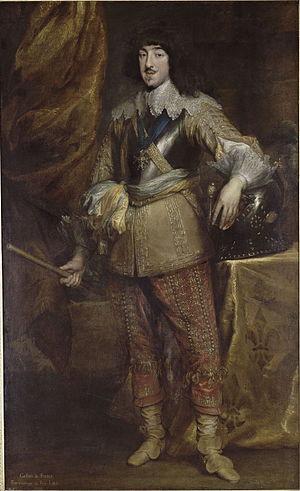
Robert Arnauld d’Andilly, né le 28 mai 1589 à Paris et mort à l'abbaye de Port-Royal des Champs le 27 septembre 1674, était un conseiller d’État, spécialiste des questions financières, proche de Marie de Médicis. Par l'élégance de sa langue, il figure parmi les grands poètes, écrivains et traducteurs du français classique au XVIIᵉ siècle. Fervent catholique, il a joué un rôle important dans l'histoire du jansénisme, et fut l'un des Solitaires de Port-Royal des Champs. Passionné d'arboriculture, il s'est illustré également dans le développement de l'art de tailler les arbres fruitiers.
La collection de peinture du musée Condé à Chantilly, comprend 800 peintures datant du XVᵉ siècle au XIXᵉ siècle. Les tableaux sont répartis dans presque toutes les salles selon le goût et les volontés du duc d'Aumale. Ils sont présentés les uns contre les autres et superposés, comme le voulait la mode dans les musées au XIXᵉ siècle. Cette liste présente les principaux tableaux par écoles et par peintres, ordonnés par ordre chronologique.
Querrieu est une commune française située dans le département de la Somme, en région Hauts-de-France.
Ceci est une chronologie présentant la France sous Louis XIV. À ce sujet, voir également l'article rédigé sur Louis XIV.
François L'Hermite du Solier, dit Tristan L'Hermite ou Tristan, né en 1601 au château du Solier près de Janaillat dans la Marche, mort à Paris le 7 septembre 1655, est un gentilhomme et écrivain français. D'abord page dans l'entourage de Henri de Bourbon-Verneuil, fils naturel du roi Henri IV, puis homme d'épée au service de Louis XIII et de son frère Gaston, duc d'Orléans, il est passé à la postérité comme auteur polygraphe — s'étant illustré comme poète, dramaturge et romancier.
La quatrième maison capétienne d'Orléans — désignée simplement sous la forme de « maison d'Orléans » — est l'une des branches cadettes de la maison capétienne de Bourbon dont le fondateur, Philippe de France, duc d'Orléans donne à la dynastie le nom de son apanage.
La Fronde, parfois appelée guerre des Lorrains, est une période de troubles graves qui frappent le royaume de France alors en pleine guerre avec l’Espagne, pendant la minorité du roi Louis XIV. Cette période de révoltes marque une brutale réaction face à la montée de l’autorité monarchique en France commencée sous Henri IV et Louis XIII, renforcée par la fermeté de Richelieu et qui connaîtra son apogée sous le règne de Louis XIV. Après la mort de Richelieu en 1642, puis celle de Louis XIII en 1643, le pouvoir royal est affaibli par l'organisation d'une période de régence, par une situation financière et fiscale difficile due aux prélèvements nécessaires pour alimenter la guerre de Trente Ans, ainsi que par l'esprit de revanche des grands du royaume subjugués sous la poigne de Richelieu. Cette situation provoque une conjonction de multiples oppositions aussi bien parlementaires, qu’aristocratiques et populaires.